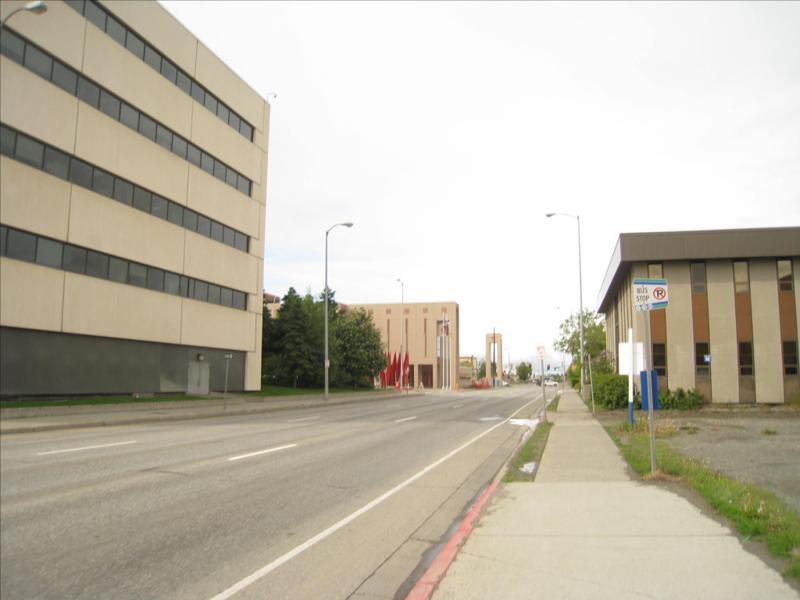
question: 天気の様子はどんな感じですか？
answer: 薄曇りです。

question: 車はどのくらい走っているのが見えますか？
answer: 遠くに１台見えます。

question: 歩道と車道の間の境は何色のペンキで塗られていますか？
answer: 赤です。

question: 人は何人いますか？
answer: 人はいません。

question: 左側の建物は何階建てですか？
answer: ５階建てです。

question: 高層ビルはどのくらいありますか？
answer: 高層ビルはありません。

question: 一番手前にある看板の赤丸で囲まれたアルファベットは何ですか？
answer: Rです。

question: その看板のRという文字の隣に何と書かれていますか？
answer: BUS　STOPと書かれています。